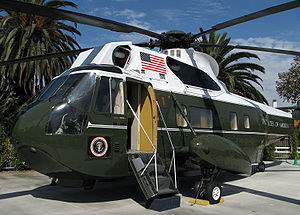
Army One
VH-3A (150617) på Nixon Library. Helikopteren blev benyttet fra 1961 til 1976, og fløj ofte som Army One.
Army One er flyvekontroltjenestens officielle kaldesignal på et hvilken som helst af den amerikanske hærs fly, der befordrer USA's præsident.